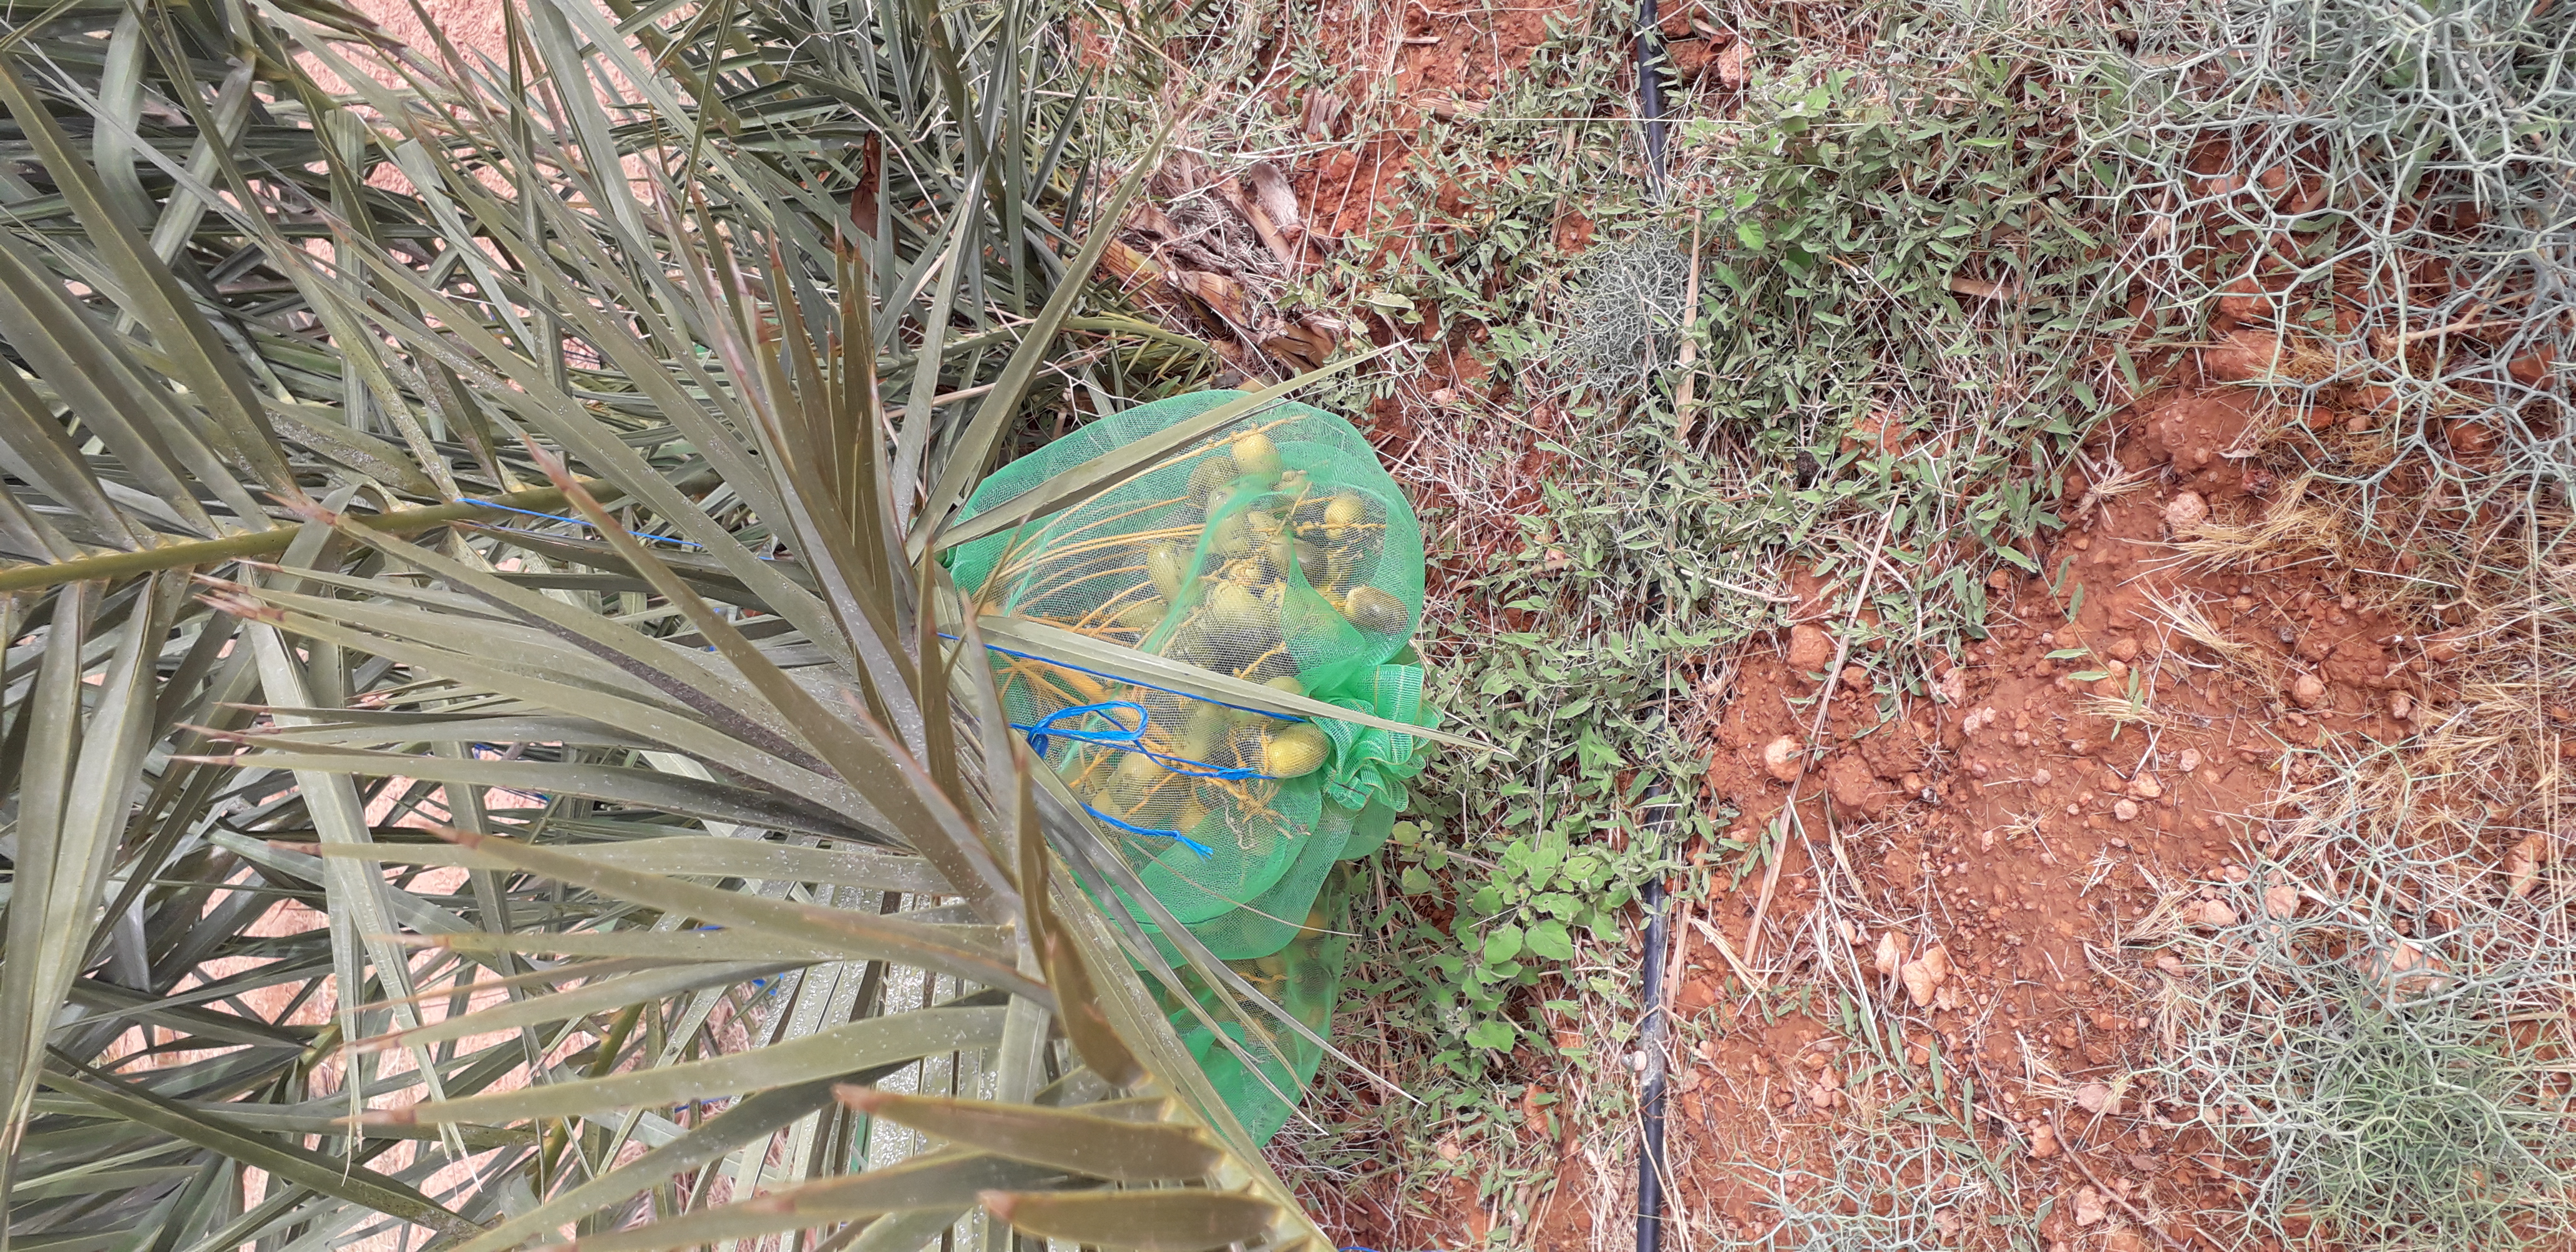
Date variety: Boufagous